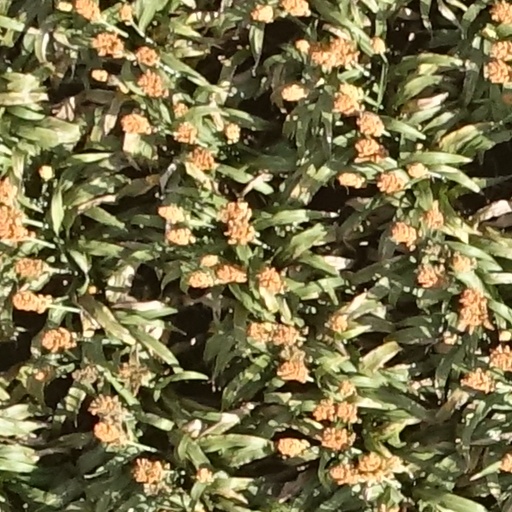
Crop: sorghum